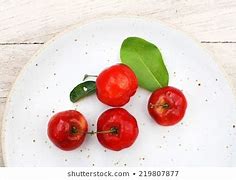
Label: others